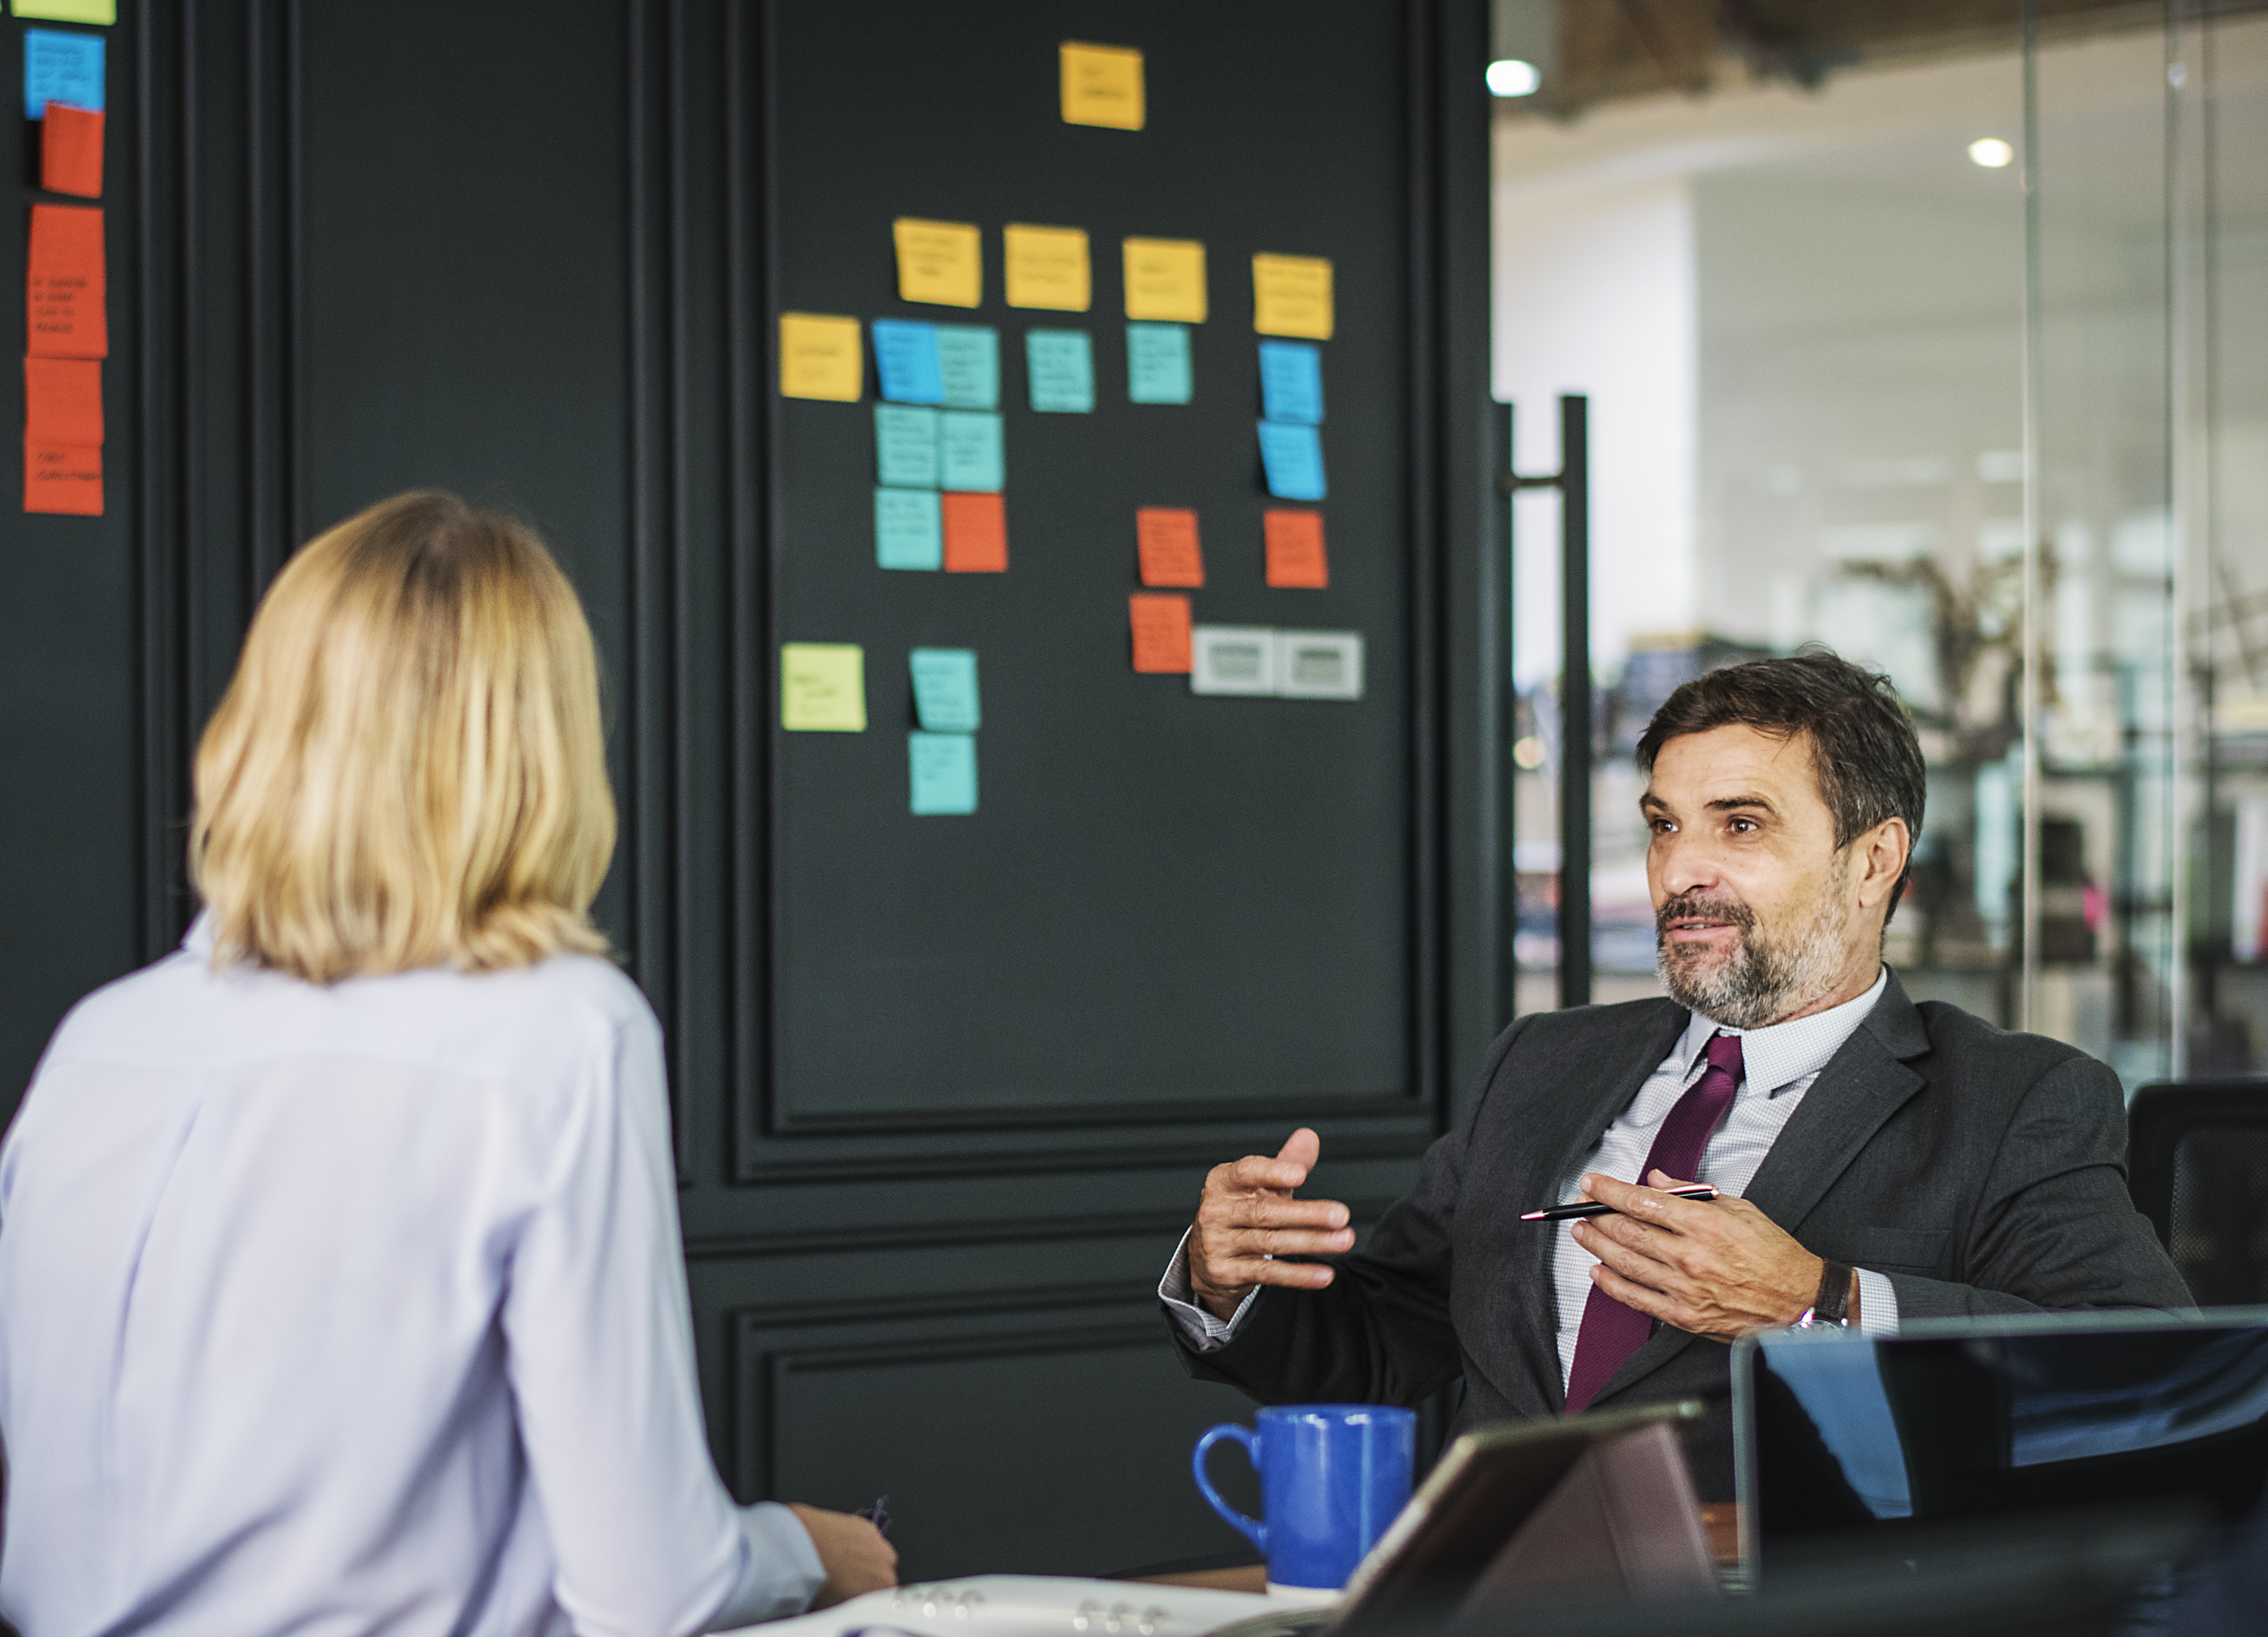
discussion, european, ideas, listening, meeting, meeting room, note, office, communication, professional, business, conversation, public relations, electronic device, technology, institution, job, collaboration, management